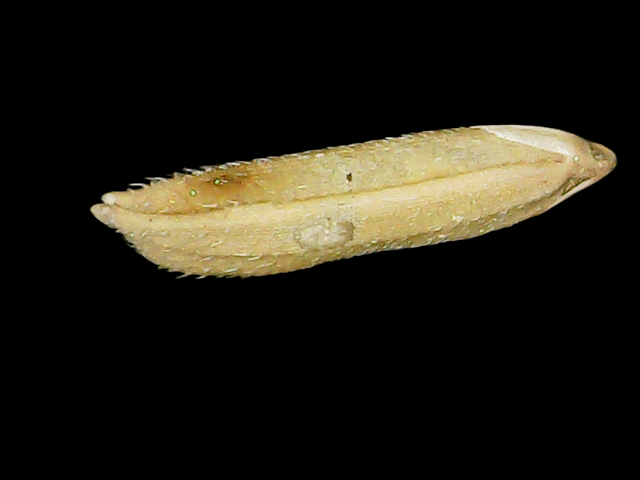
Rice variety: Binadhan16